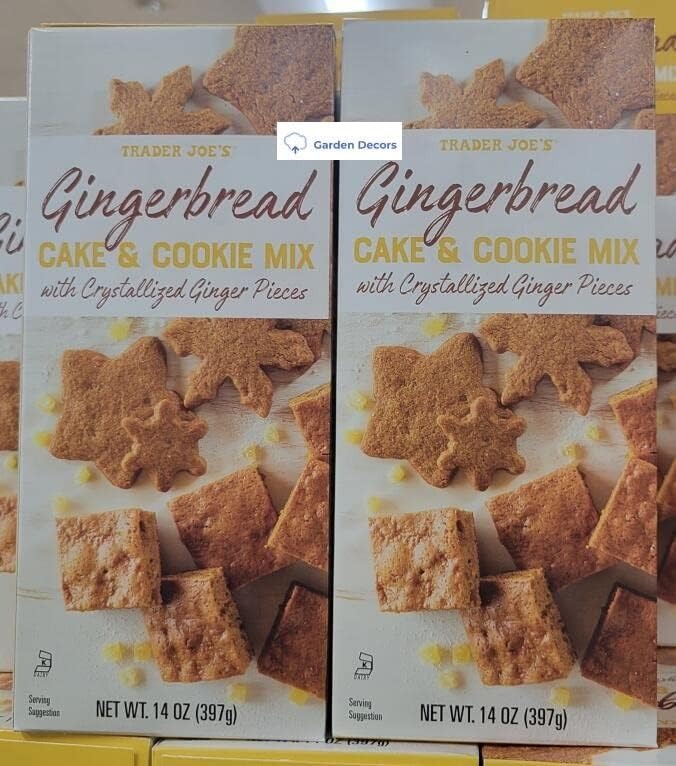
Item Name: Trader Joe's Gingerbread Cake & Cookie Mix with Crystalized Ginger Pieces 14oz 397g (Two Boxes)
Bullet Point: Trader Joe's Gingerbread Cake & Cookie Mix with Crystalized Ginger Pieces 14oz 397g (Two Boxes)
Product Description: Trader Joe's Gingerbread Cake & Cookie Mix with Crystalized Ginger Pieces 14oz 397g (Two Boxes)
Value: 14.0
Unit: Ounce

Price: 22.75